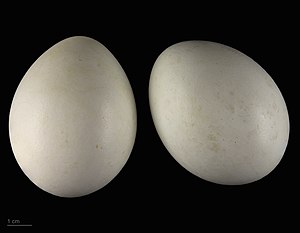
Duehøg / Yngleadfærd / Æg og unger
Æg af duehøg.
Duehøgen er en stor høg, der er udbredt som ynglefugl over store dele af den nordlige halvkugle, inklusive Skandinavien. Den lever fortrinsvis i skove, men kan også ses i åbne landskaber om vinteren. Dens bytte er især fugle og pattedyr i størrelse fra solsort op til fasan eller hare. I Danmark findes duehøgen især i skove på mere end 100 ha. Den er standfugl her.